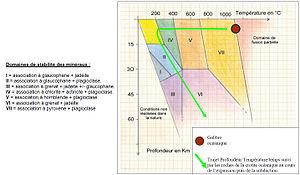
Domaines de stabilité des minéraux constituant les gabbros de la lithosphère océanique plongeante lors de l'expansion océanique puis de la subduction.
Un métagabbro est un gabbro ayant subi un métamorphisme. Le pyroxène et le feldspath plagioclase ne sont alors plus les seuls minéraux composant la roche. On peut citer :